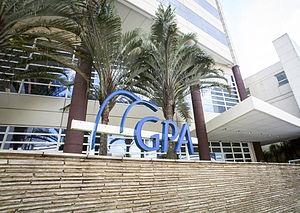
Le groupe Casino ou Casino Guichard-Perrachon est un groupe français du secteur de la grande distribution. Il est fondé le 2 août 1898 par Geoffroy Guichard sous la raison sociale Guichard-Perrachon & Cie.